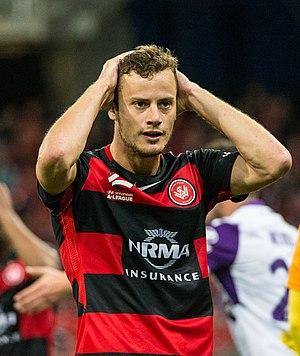
Oriol Riera, né le 3 juillet 1986 à Vic, est un joueur de football espagnol.